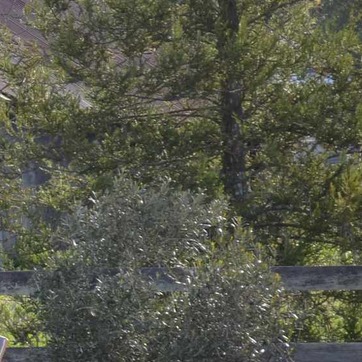
Material: foliage